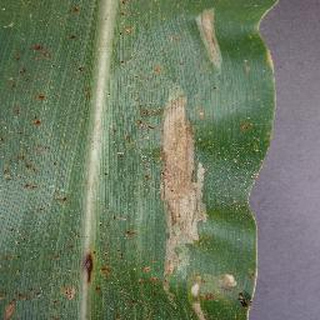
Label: corn_northern_leaf_blight